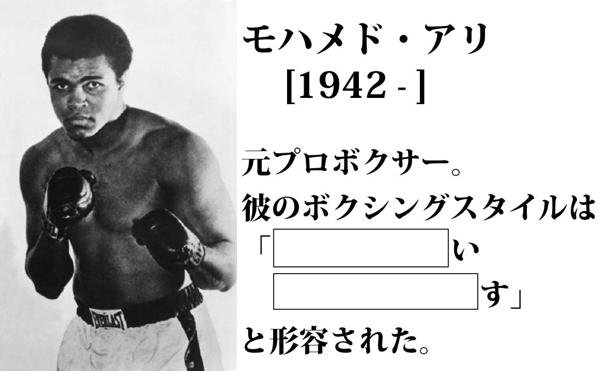
回答: もーいっぱいいっぱ/で見てるこっちが恥ずかしいっ